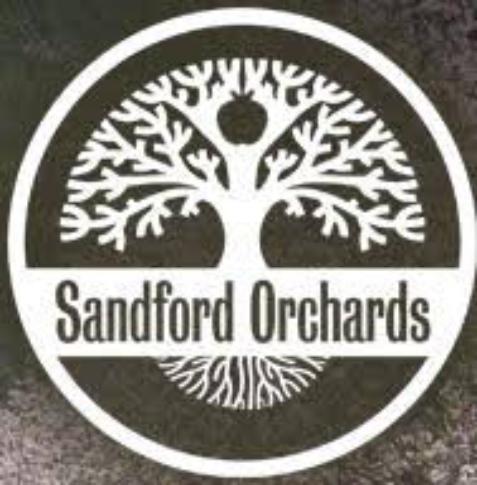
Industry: Food